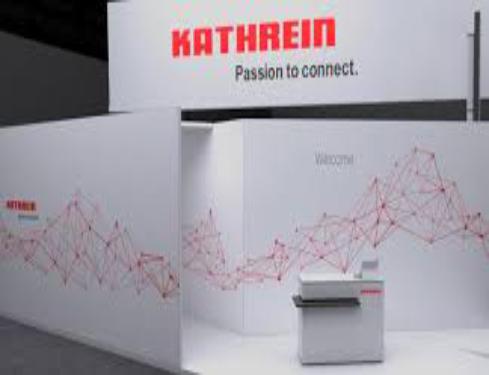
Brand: Kathrein
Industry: Electronic